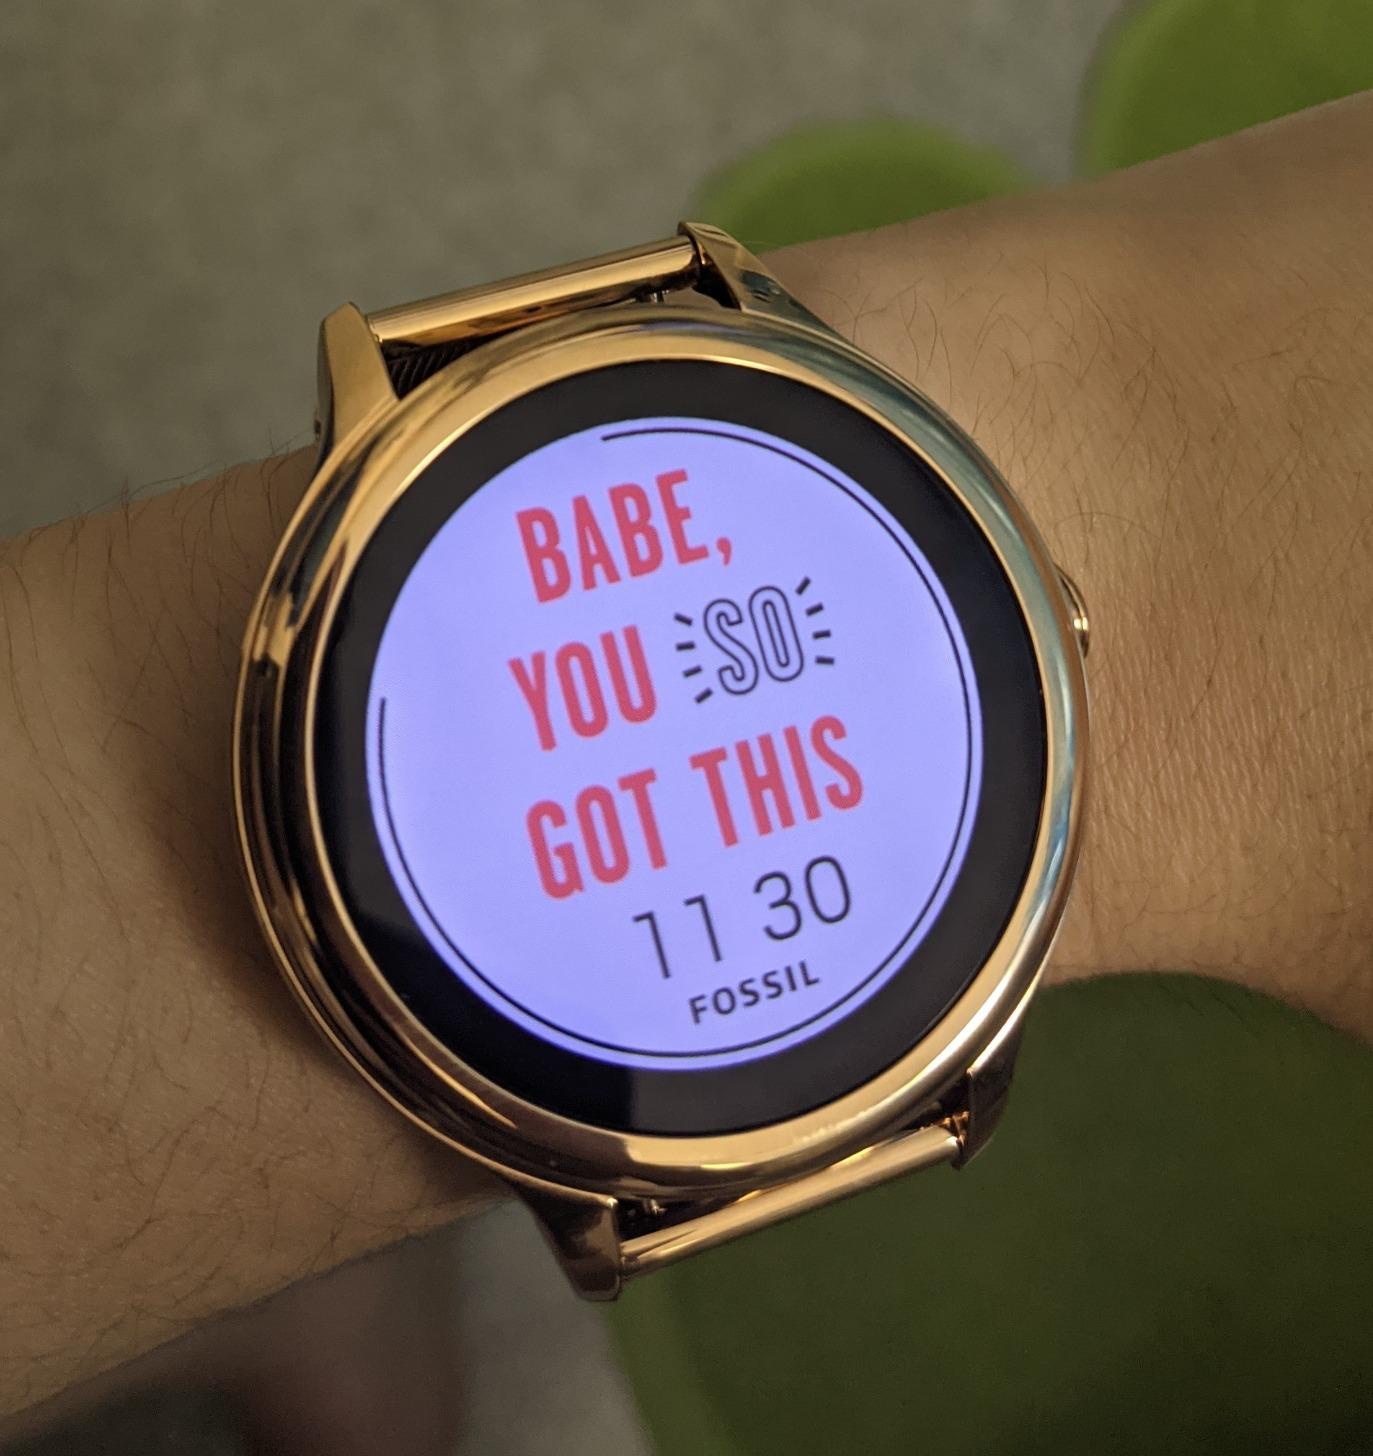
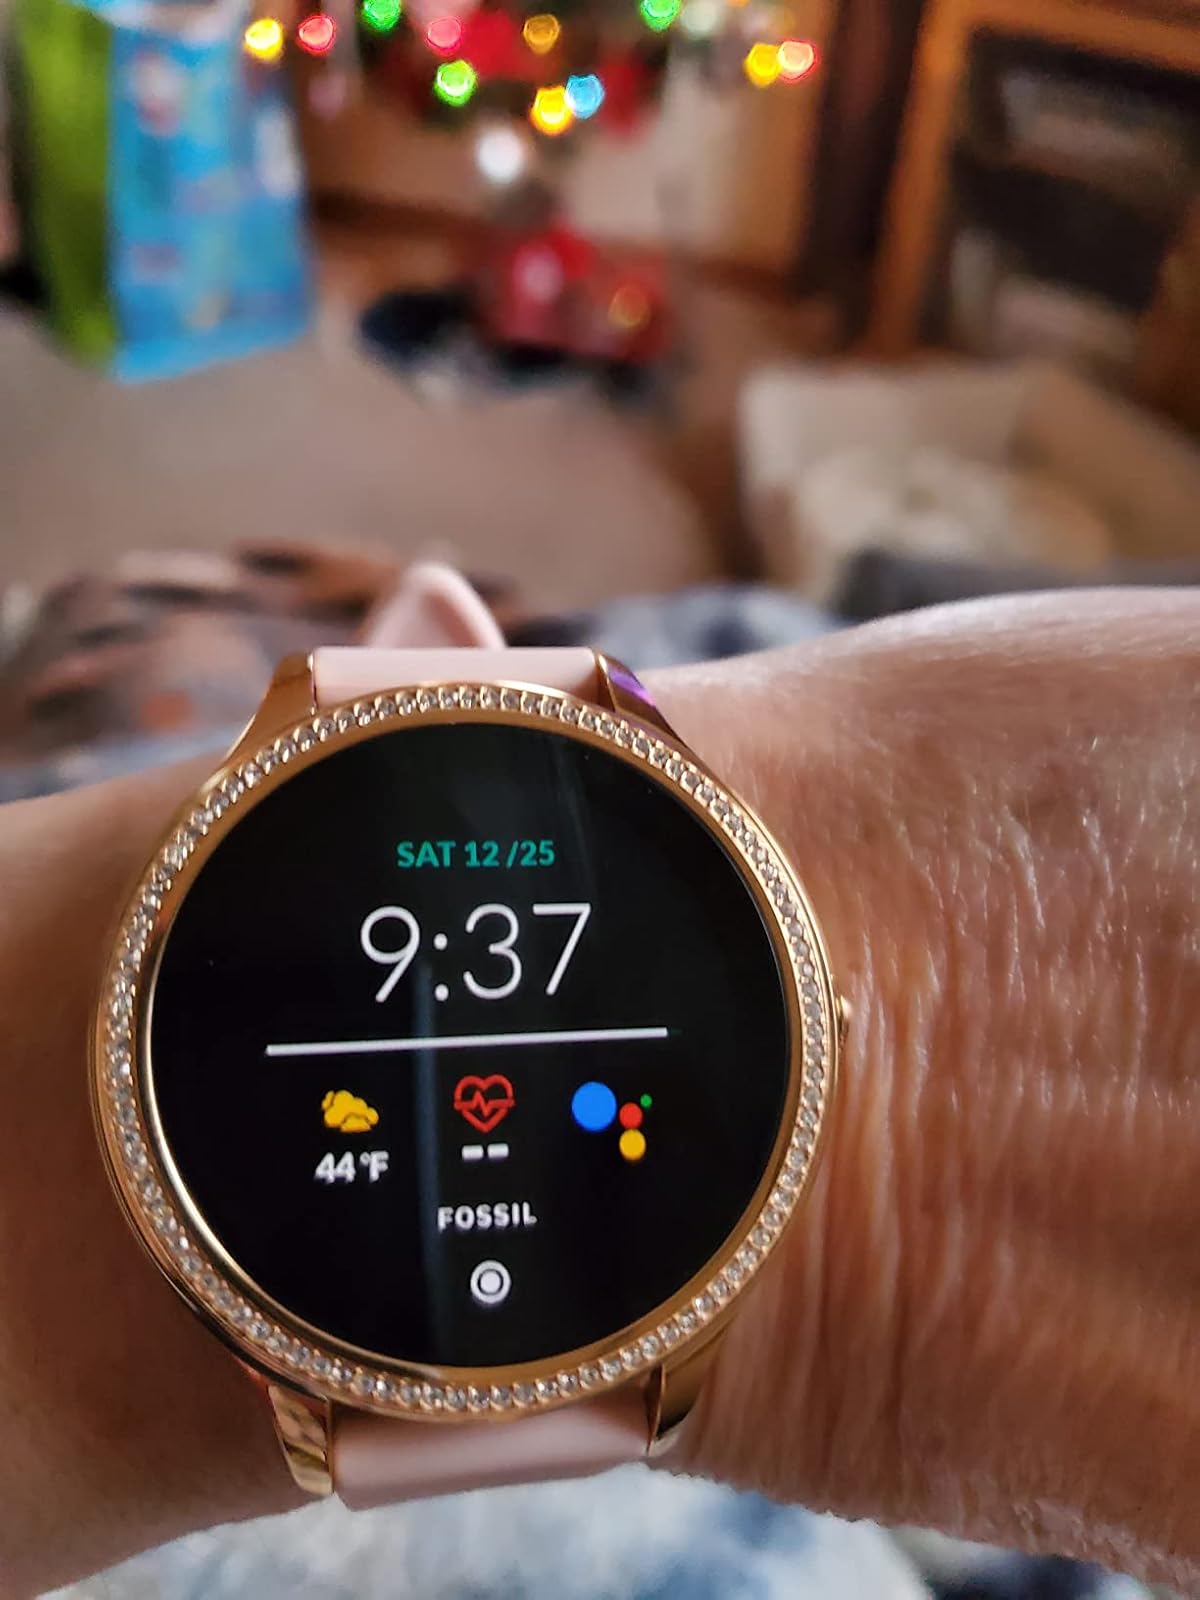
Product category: smartwatch
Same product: no